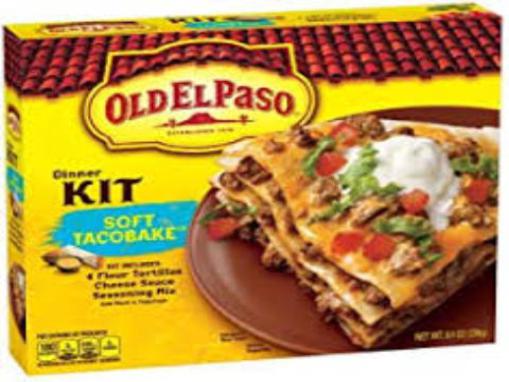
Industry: Food